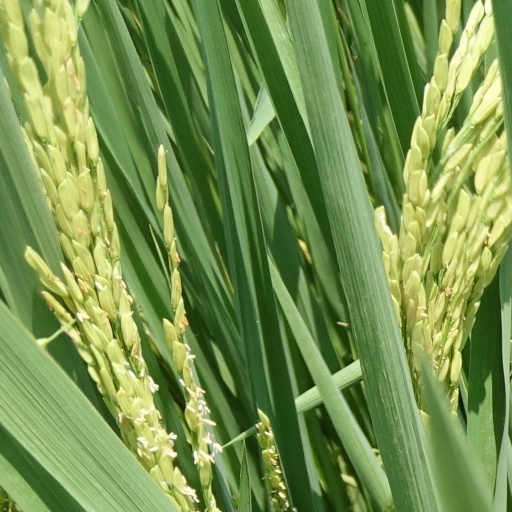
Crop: rice